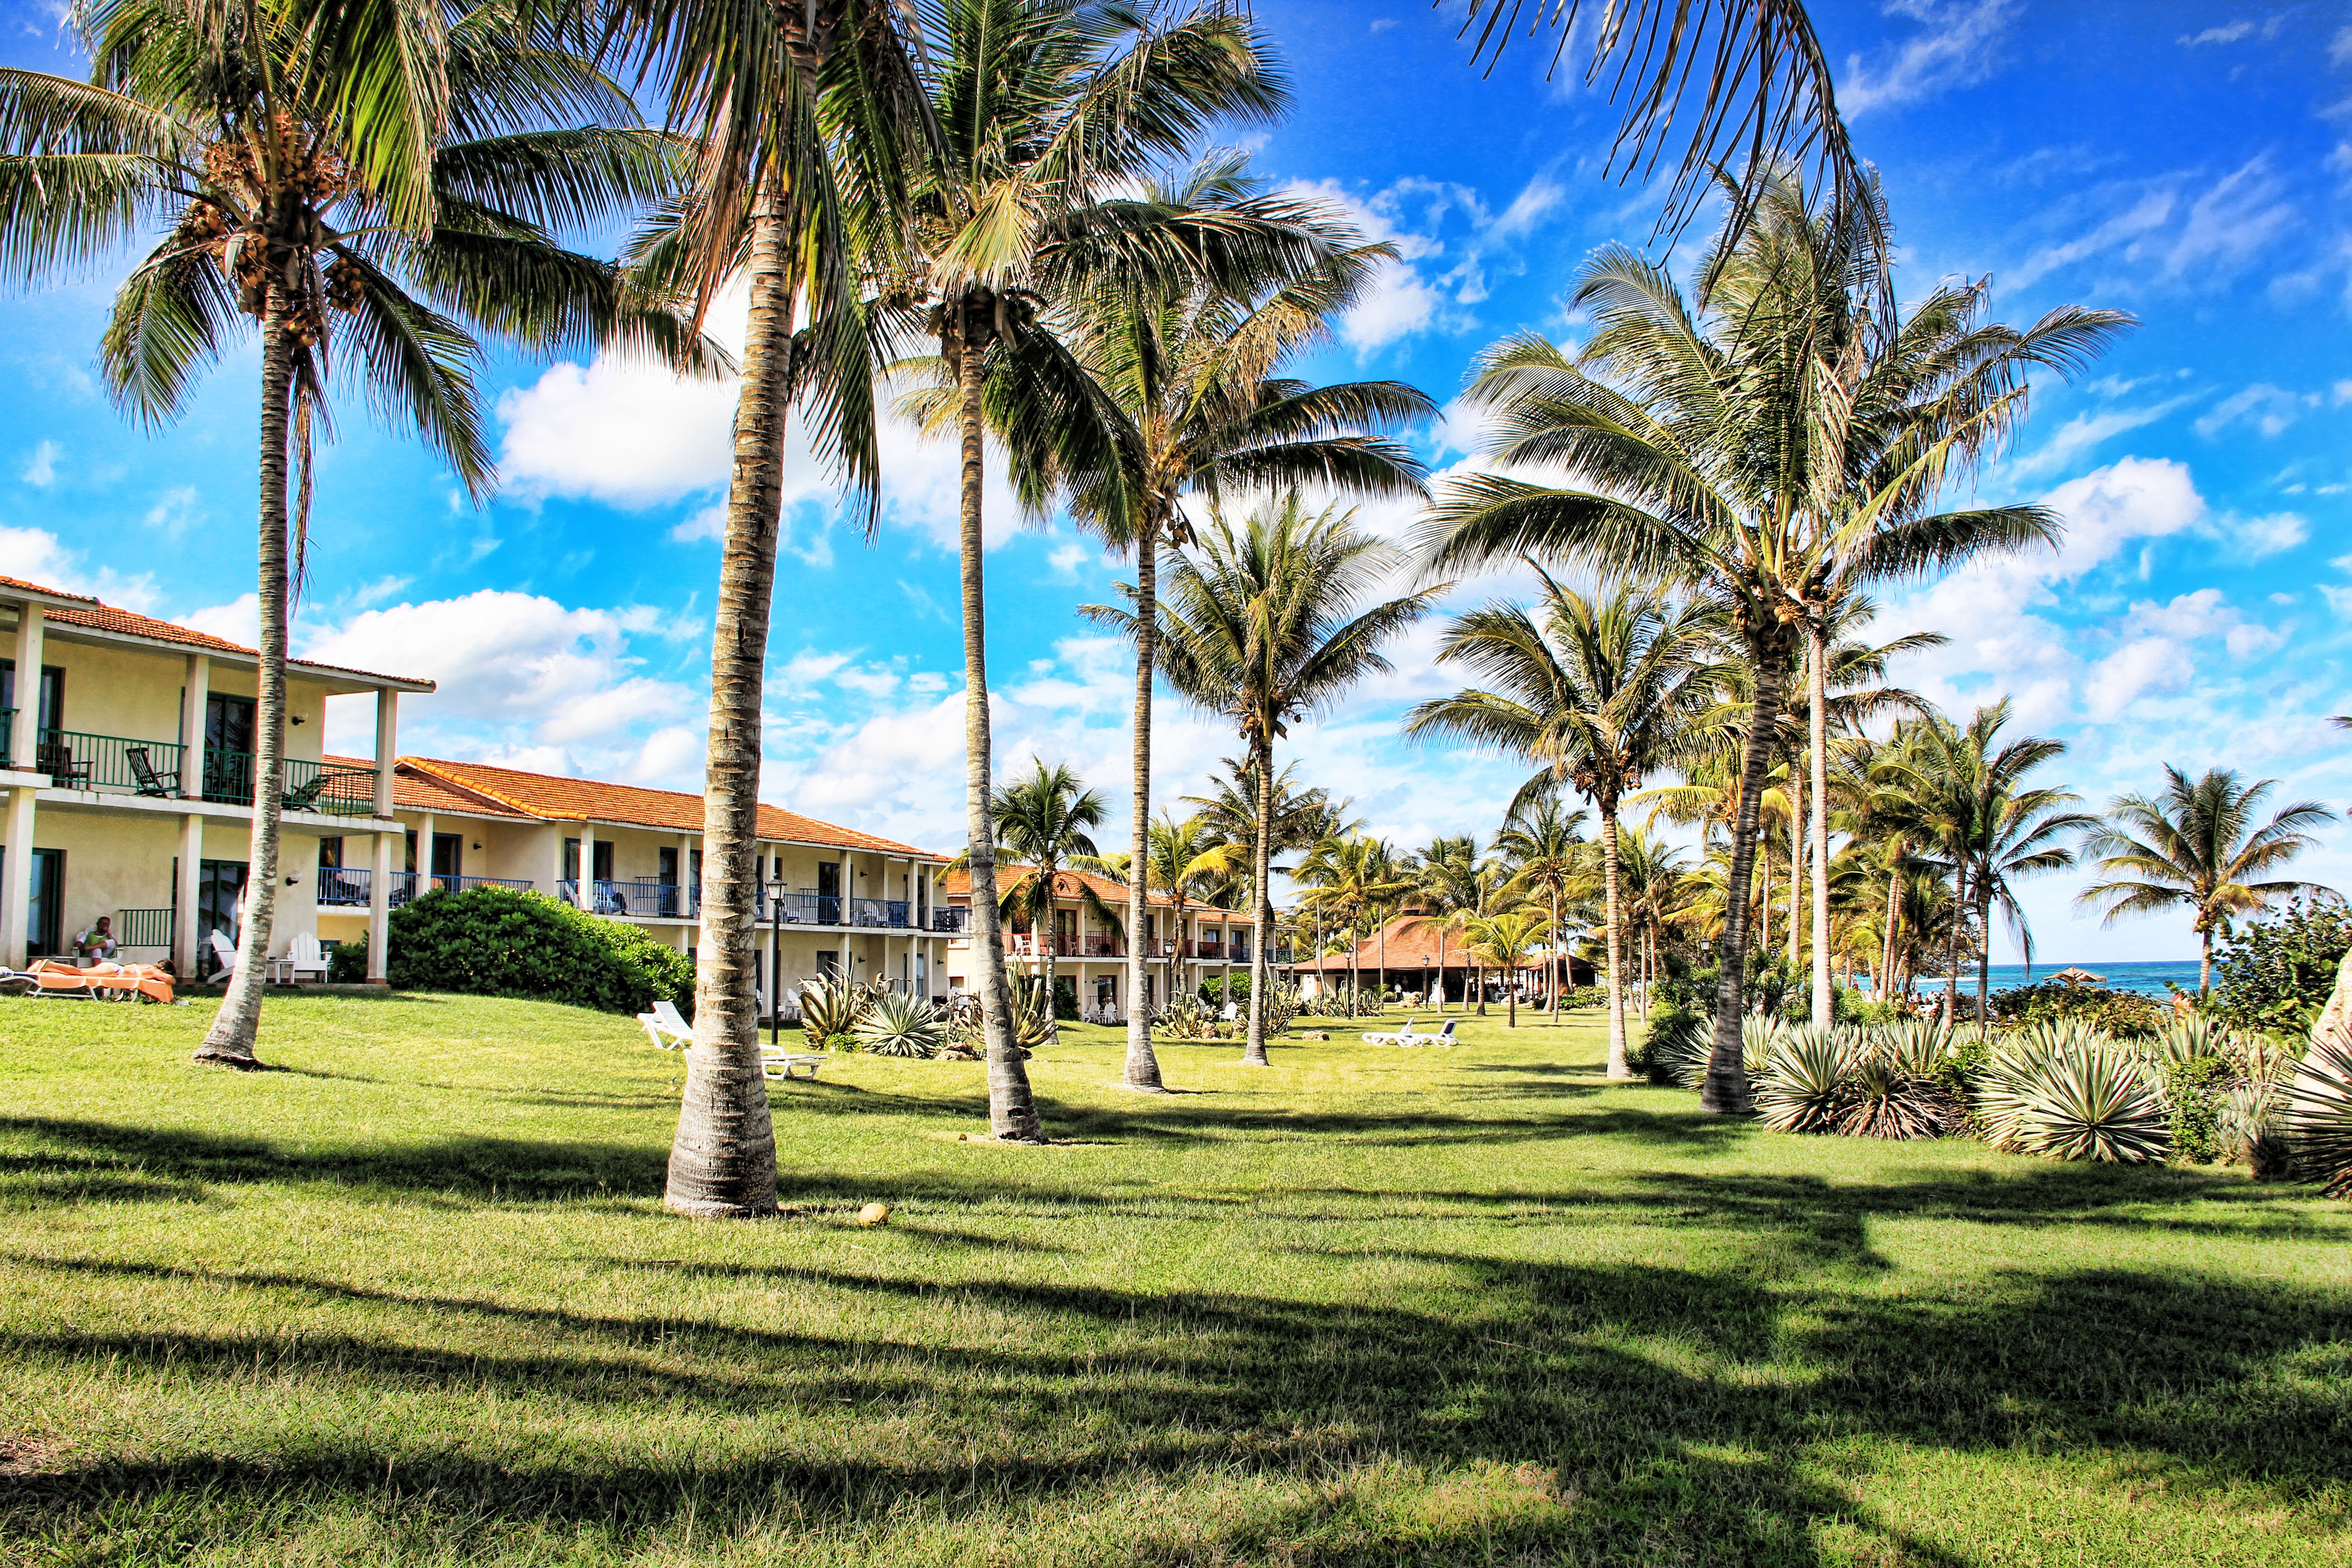
beach, tree, sky, lawn, walkway, vacation, holiday, tourism, cuba, hotel, resort, plantation, estate, caribbean, palm trees, hdr image, holiday resort, hotel complex, holiday complex, holiday region, arecales, palm family